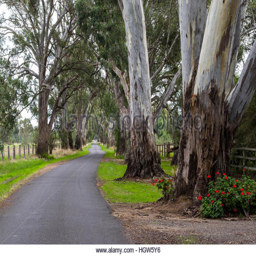
the large trunks of eucalyptus trees lining a country road